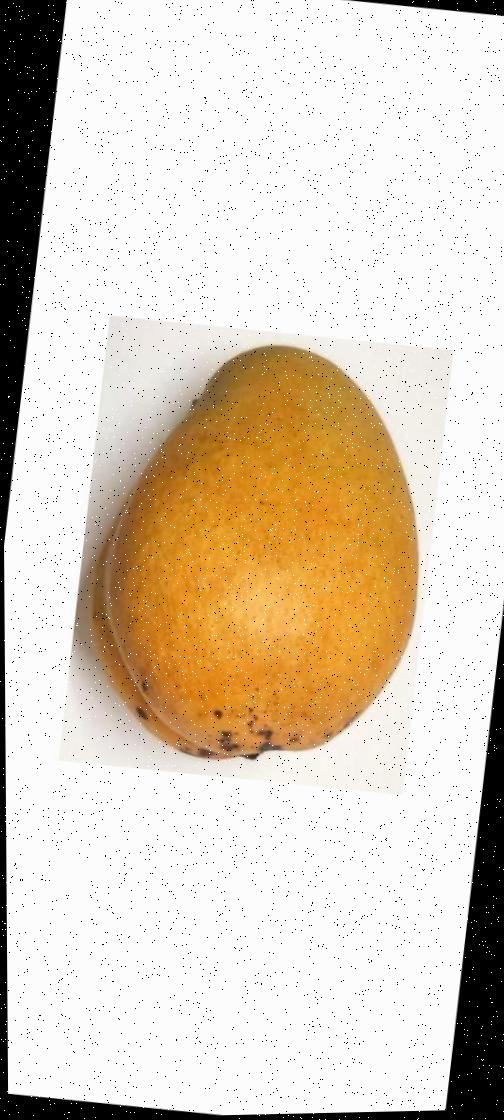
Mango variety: Bari-11